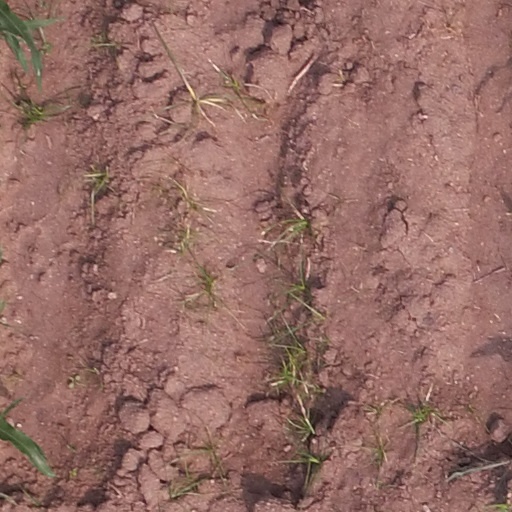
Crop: maize; corn